Rerun (film)

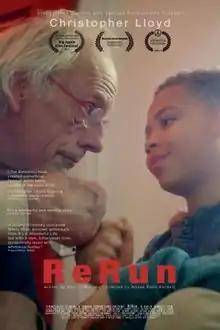
Film poster

Rerun is a 2018 American drama film directed by Alyssa Rallo Bennett and starring Christopher Lloyd.